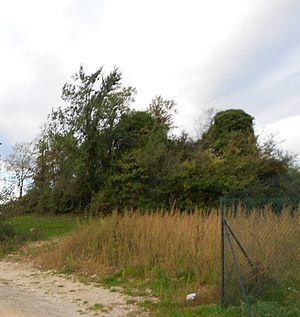
Ruines du donjon du château de Malatrait, à Janneyrias en France
Janneyrias est une commune française située dans le Haut-Rhône dauphinois du département de l'Isère en région Auvergne-Rhône-Alpes. Elle fait partie de l'aire urbaine de Lyon. Ses habitants sont appelés les Janneysiens.